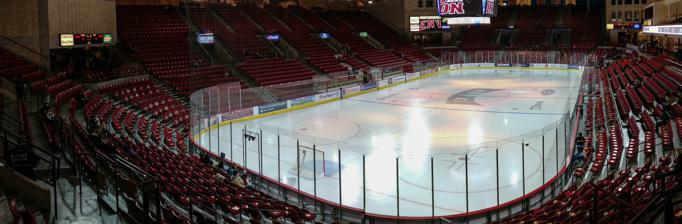
Building: Magness Arena
Country: United States of America
Year built: 1999
Multi-purpose sports arena in Denver, Colorado Magness Arena NW view of the arena bowl (c.2016) Former names University of Denver Auditorium (planning/construction) Address 2240 Buchtell Blvd Location Denver, Colorado Coordinates 39°40′55.58″N 104°57′41.73″W / 39.6821056°N 104.9615917°W / 39.6821056; -104.9615917 Public transit University of Denver RTD Light Rail Owner University of Denver Capacity 6,315 (Hockey) 7,200 (Basketball) 6,500-8,000 (Concert) Construction Broke ground April 1997 Opened September 15, 1999 ( 1999-09-15 ) Architect Davis Partnership Architects and Sink Combs Dethlefs Structural engineer Martin/Martin General contractor Calcon Construction Tenants Denver Pioneers ( NCAA , NCHC ) (1999–present) Magness Arena is a multi-purpose collegiate sports arena in Denver , Colorado . It was built from 1997 to 1999 as part of the Daniel L. Ritchie Center , the sports complex at the University of Denver . It is home to the Denver Pioneers ice hockey team and secondary home to the basketball teams. It replaces the former University of Denver Arena which was razed in 1997 to make way for the Ritchie Center. Magness Arena opened September 1999, one month before the Pepsi Center . The arena was voted, "Best New Sports Venue" by Westword in 2000. About the arena Magness arena looking north/northeast The arena is named after cable television pioneer Bob Magness , who donated $10 million towards construction costs. It features padded individual seating, two members-only club seating areas, a four-sided video scoreboard, and a concourse with glassed-in views of the adjoining Hamilton Gymnasium and El Pomar Natatorium.  The arena can be identified around the city by the attached 215-foot-tall (66 m), gold-spired Williams Tower, which contains a 65-bell carillon . The largest hockey crowd in arena history was a game between Denver and Colorado College on March 9, 2024, with an attendance of 7,033. The largest non-hockey event in the arena was a 2008 presidential campaign rally for Barack Obama, where about 10,000 people attended. Magness Arena hosted the first of three 2012 U.S. Presidential Debates on October 3, 2012. Magness Arena Exterior Concerts List of Concerts Jethro Tull – September 24, 1999 Garbage – October 20, 1999, with Lit The Moody Blues – October 30, 1999 Counting Crows – December 2, 1999, with The Gigolo Aunts and December 4, 2002 Def Leppard – December 9, 1999, December 17, 2002 and November 1, 2005, with Cheap Trick Tracy Chapman – April 14, 2000 Beck – April 24, 2000, with DJ Swamp Luis Miguel – April 25, 2000, April 9, 2002, October 22, 2003 and October 4, 2005 Brian Wilson – September 16, 2000 Christina Aguilera – October 5, 2000, with Destiny's Child Matchbox 20 – October 16, 2000 The Stone Temple Pilots – November 2, 2000, with Godsmack and Disturbed Sarah Brightman – November 8, 2000 and March 7, 2004 The Roots – November 14, 2000 The Trans-Siberian Orchestra – December 8, 2000, December 5, 2001 and December 2, 2002 Prince & The New Power Generation – April 24, 2001, with Milenia and The Fonky Bald Heads The Irish Tenors – June 13, 2001 Neil Sedaka & Dionne Warwick – June 24, 2001, with The Colorado Symphony Orchestra The Cult – June 26, 2001, with Stabbing Westward and Monster Magnet Aaron Carter – June 27, 2001, with Leslie Carter and A-Teens Jane's Addiction – October 31, 2001 Sting – December 10, 2001, with Howie Day and April 12, 2005, with Phantom Planet Styx – March 22, 2002, with REO Speedwagon Bad Religion – March 23, 2002, with Less Than Jake and Hot Water Music Kid Rock & Twisted Brown Trucker – April 11, 2002, with Lit and Saliva Alanis Morissette – May 11, 2002, with Ryan Adams Maná – September 29, 2002 American Idol Live! – November 12, 2002 Tori Amos – December 5, 2002 Scorpions – February 25, 2003, with Whitesnake and Dokken and October 27, 2004, with Tesla Good Charlotte – November 13, 2003, with Goldfinger and Eve 6 KoЯn – November 15, 2003, with Limp Bizkit and DROID and March 8, 2006, with Mudvayne and 10 Years A Perfect Circle – March 20, 2004, with The Mars Volta The Pixies – September 30, 2004, with The Thrills Duran Duran – March 16, 2005 Snoop Dogg – April 17, 2005, with Game Slipknot – April 20, 2005, with Lamb of God , Shadows Fall and The Dillinger Escape Plan Cake – April 25, 2005, with Gomez Velvet Revolver – April 26, 2005, with Hoobastank Gwen Stefani – October 26, 2005, with The Black Eyed Peas Depeche Mode – November 11, 2005, with The Bravery Fall Out Boy – April 12, 2006, with The All-American Rejects , Hawthorne Heights , From First to Last and The Hush Sound and November 23, 2007, with Gym Class Heroes , The Plain White T's , Cute Is What We Aim For and Doug Avenged Sevenfold – April 21, 2006, with Coheed and Cambria and Head Automatica Flogging Molly – October 3, 2006, with ZOX and Bedouin Soundclash Paul Simon – October 10, 2006, with The Jerry Douglas Band Dashboard Confessional – October 24, 2008, with Brand New James Blunt – October 28, 2006, with Starsailor The Barenaked Ladies – November 21, 2006, with Mike Doughty 's Band Panic! at the Disco – November 28, 2006, with Jack's Mannequin , The Bloc Party and The Plain White T's The Taste of Chaos Tour – February 27, 2007, with Thirty Seconds to Mars and The Used My Chemical Romance – March 4, 2007, with Rise Against Evanescence – November 25, 2007, with Julien-K Juanes – April 25, 2008 The Killers – January 17, 2009, with M83 Neil Young – April 27, 2009, with The Neville Brothers and Everest Bob Dylan – October 21, 2009 Rob Thomas – October 27, 2009, with OneRepublic and Carolina Liar KTCL 93.3's Not So Silent Night – December 6, 2009 Slayer – August 25, 2010, with Megadeth and Testament The Winter Jam Tour Spectacular – November 3, 2011 A Hot Summer's Night 2 – August 25 and September 8, 2012 DUPB MusicFest – May 25, 2013 KJHM Jammin' 101.5's Winter Wonder Jam – December 7, 2013 See also List of NCAA Division I basketball arenas References